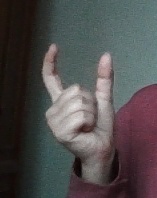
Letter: nun